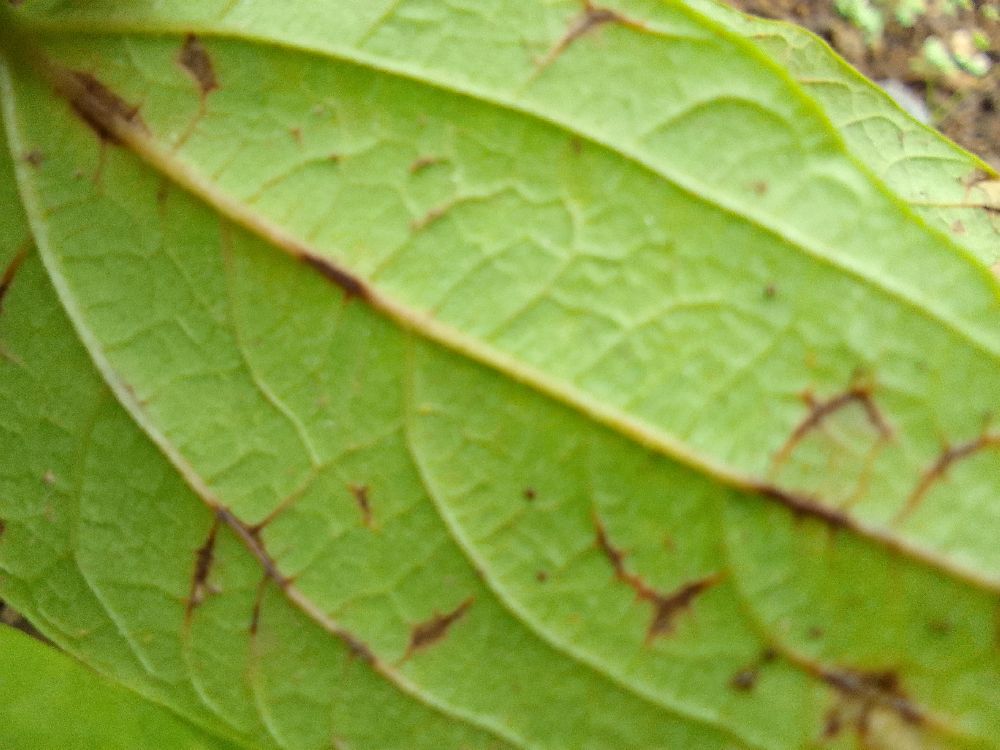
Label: anthracnose